Angélique Kidjo

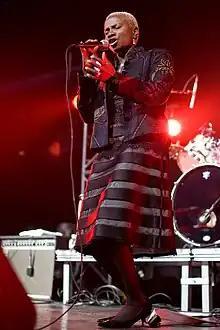
Kidjo in 2006

Released on June 8, 2018, Kidjo partnered with producer Jeff Bhasker (Rihanna, Kanye West, Harry Styles, Bruno Mars, Drake, Jay-Z) to create "Remain in Light". The record is a track-by-track re-imagination of Talking Heads' landmark 1980 album, considered to be one of the greatest albums of the 1980s and deeply influenced by music from West Africa, notably Fela Kuti's Afrobeat. With her version of "Remain in Light", Kidjo wanted to celebrate the music of Talking Heads and Brian Eno with her own vocals, as well as percussion, horn orchestrations, and select lyrics performed in languages from her home country. "Remain in Light" features appearances by Ezra Koenig of Vampire Weekend, Blood Orange, Tony Allen, Antibalas Horns, Kidjo's longtime guitarist Dominic James, and percussionist Magatte Sow. Visual artist Kerry James Marshall created the album artwork.